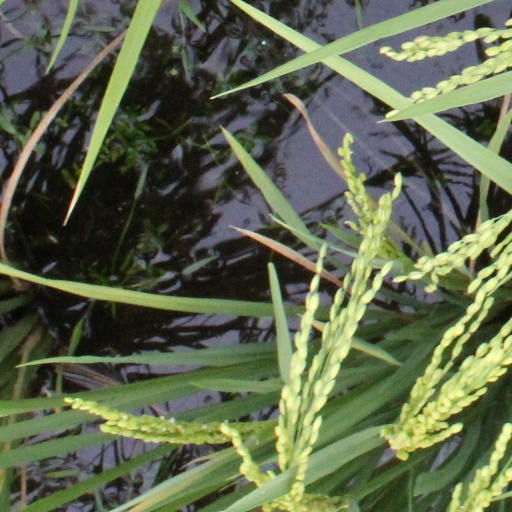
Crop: rice